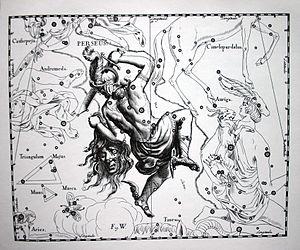
Un catalogue d'étoiles est un catalogue astronomique recensant des étoiles. Les étoiles regroupées dans un tel catalogue peuvent couvrir tout le ciel, se limiter à une région du ciel, aux étoiles plus brillantes qu'une certaine magnitude ou situées en deçà d'une certaine distance, ou encore aux étoiles doubles et multiples ou aux variables par exemple.